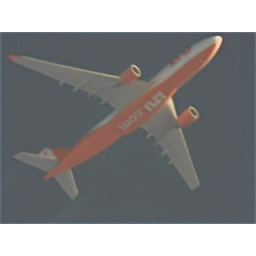
D-ALPB flying UL984 air-route over Poland.Picture taken from ground level near LUXAR waypoint